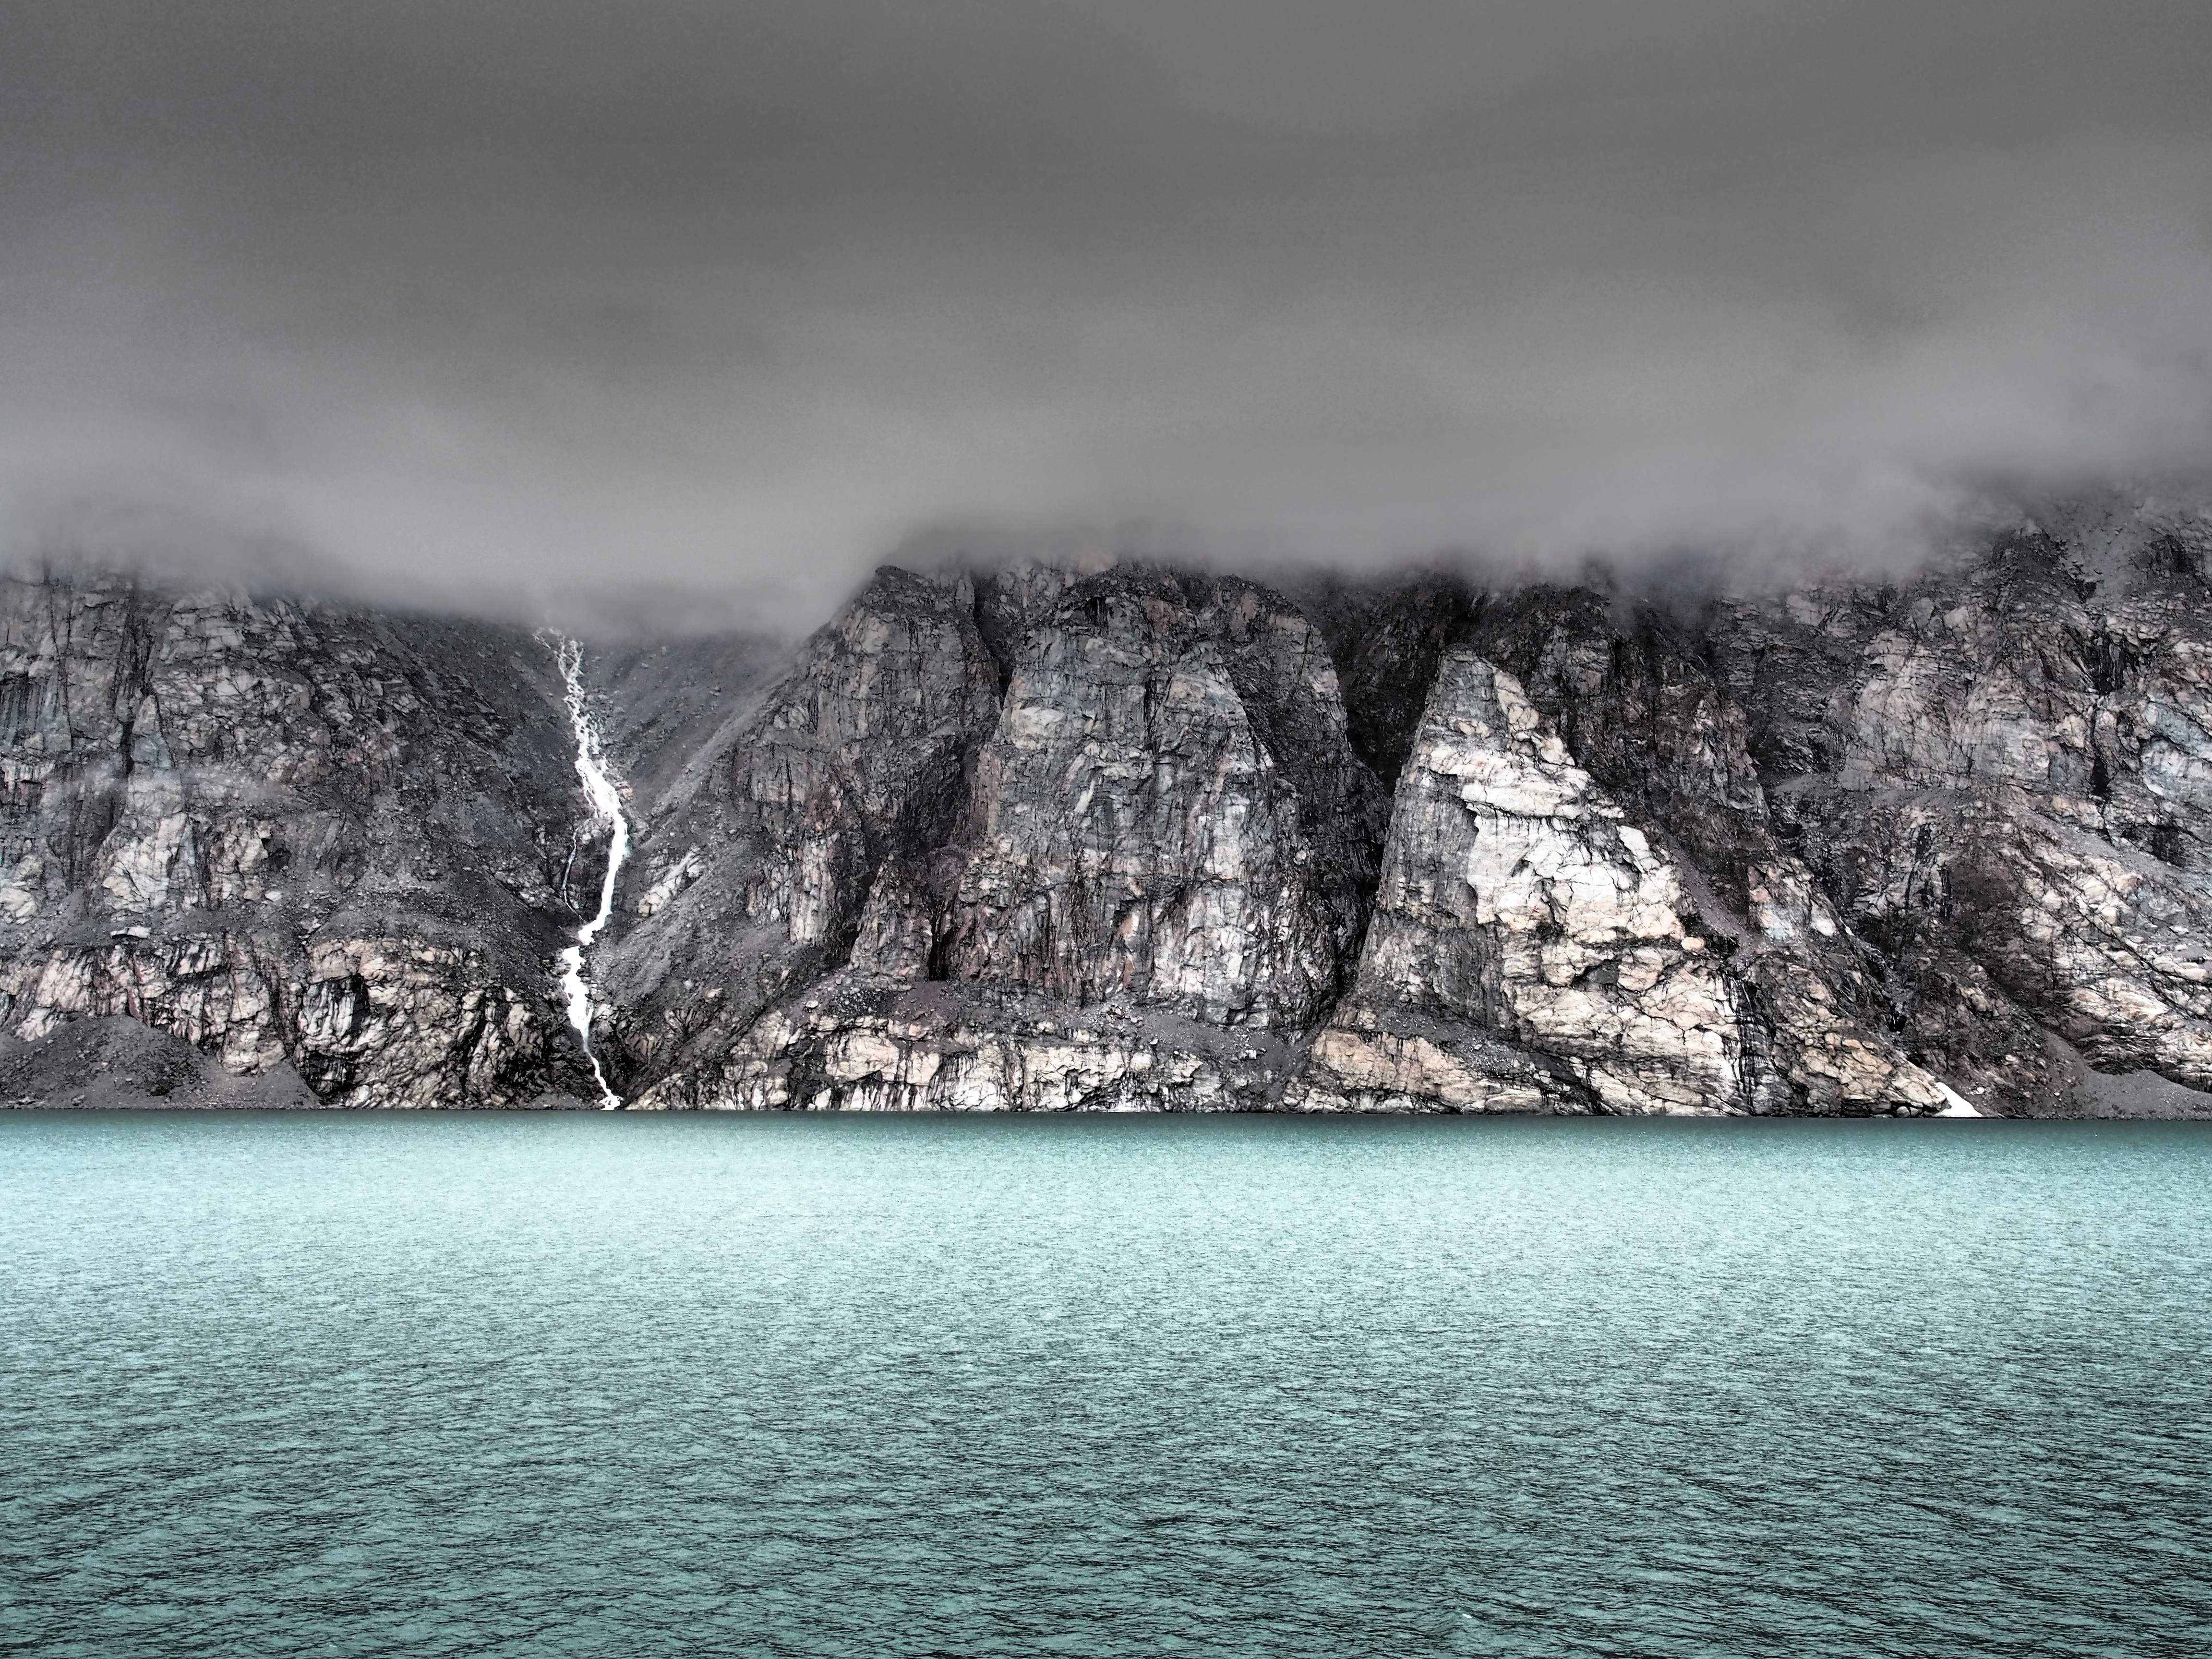
landscape, sea, coast, water, nature, rock, ocean, horizon, waterfall, mountain, snow, cloud, fog, lake, reflection, bay, fjord, reservoir, terrain, body of water, loch, landform, geographical feature, atmospheric phenomenon, glacial landform